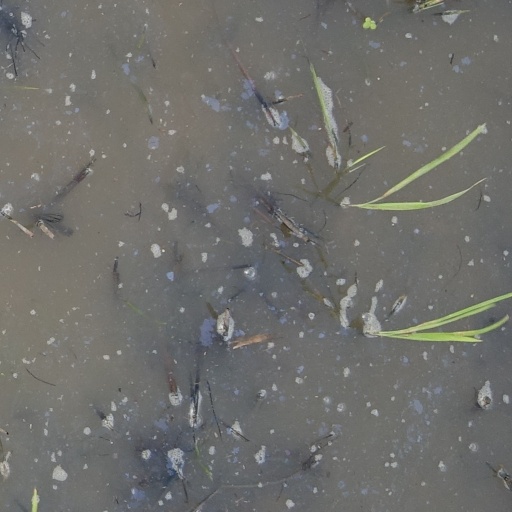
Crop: rice